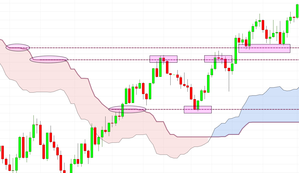
Ichimoku - Résistance support avec SSB
La technique Ichimoku Kinko Hyo est un outil et une méthode d'analyse technique, c'est encore aujourd'hui une méthode communément utilisée au Japon et sur les marchés asiatiques, et désormais populaire dans le reste du monde. Ichimoku signifiant "d'un coup d’œil", Kinko "équilibre" et Hyo "courbe", le nom de la technique peut se traduire en "équilibre d'une courbe en un coup d’œil". Cette méthode s'applique sur les chandeliers japonais.